United Nations Research Institute for Social Development

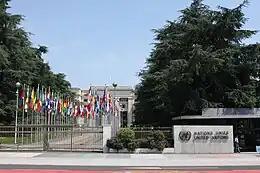
UNRISD is based at the United Nations Office at Geneva.

The United Nations Research Institute for Social Development (UNRISD) is "an autonomous research institute within the United Nations that undertakes multidisciplinary research and policy analysis on the social dimensions of contemporary development issues". UNRISD was established in 1963 with the mandate of conducting policy-relevant research on social development that is pertinent to the work of the United Nations Secretariat, regional commissions and specialized agencies, and national institutions.